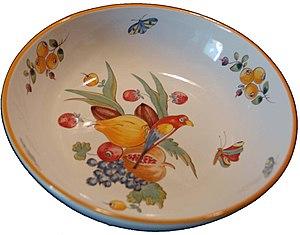
Plat en faïence de La Chapelle-des-Pots (17), décor ""Exotique"" d'inspiration 18ème siècle."
Les faïences de La Rochelle sont des céramiques produites dans la région de La Rochelle. Elles connurent un large succès au XVIIIᵉ siècle. Leur fabrication cessa avec la Révolution française.